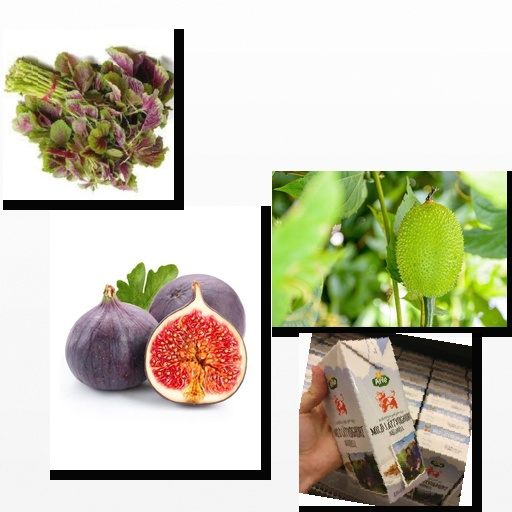
Food items: natural_low_fat_yogurt, fig, spiny_gourd, amaranth